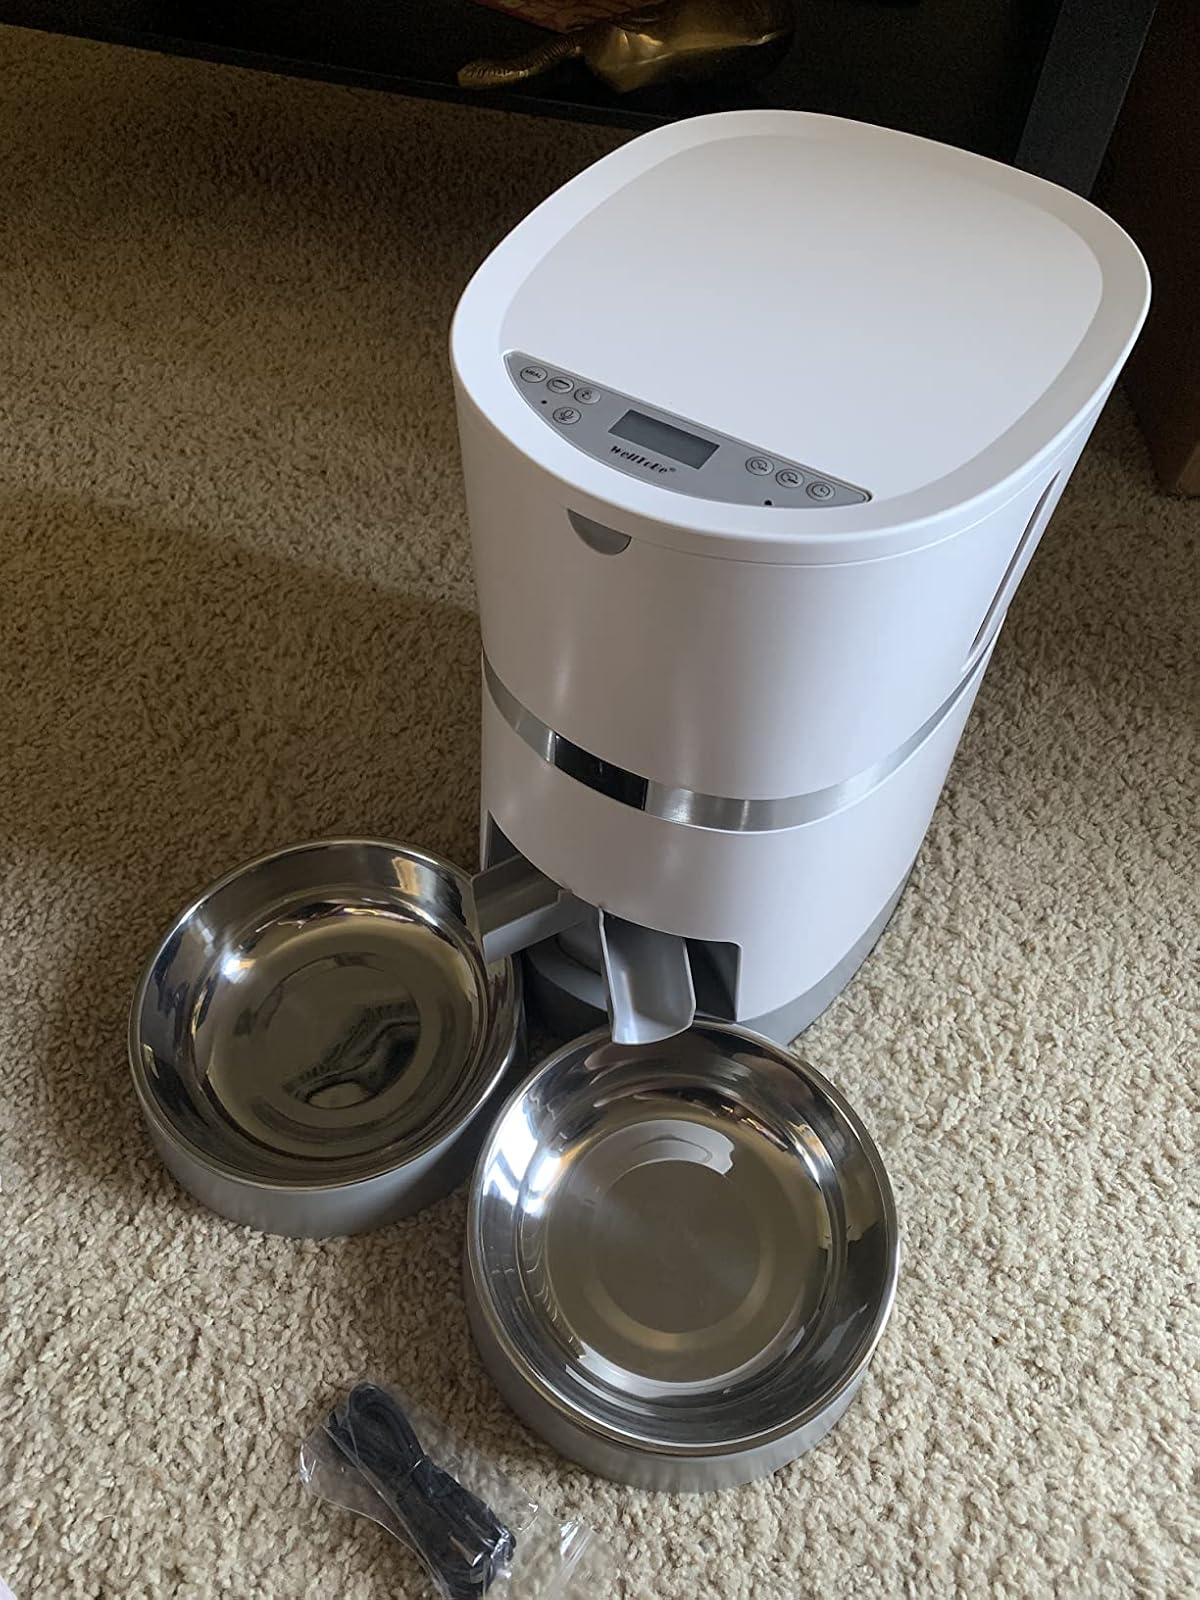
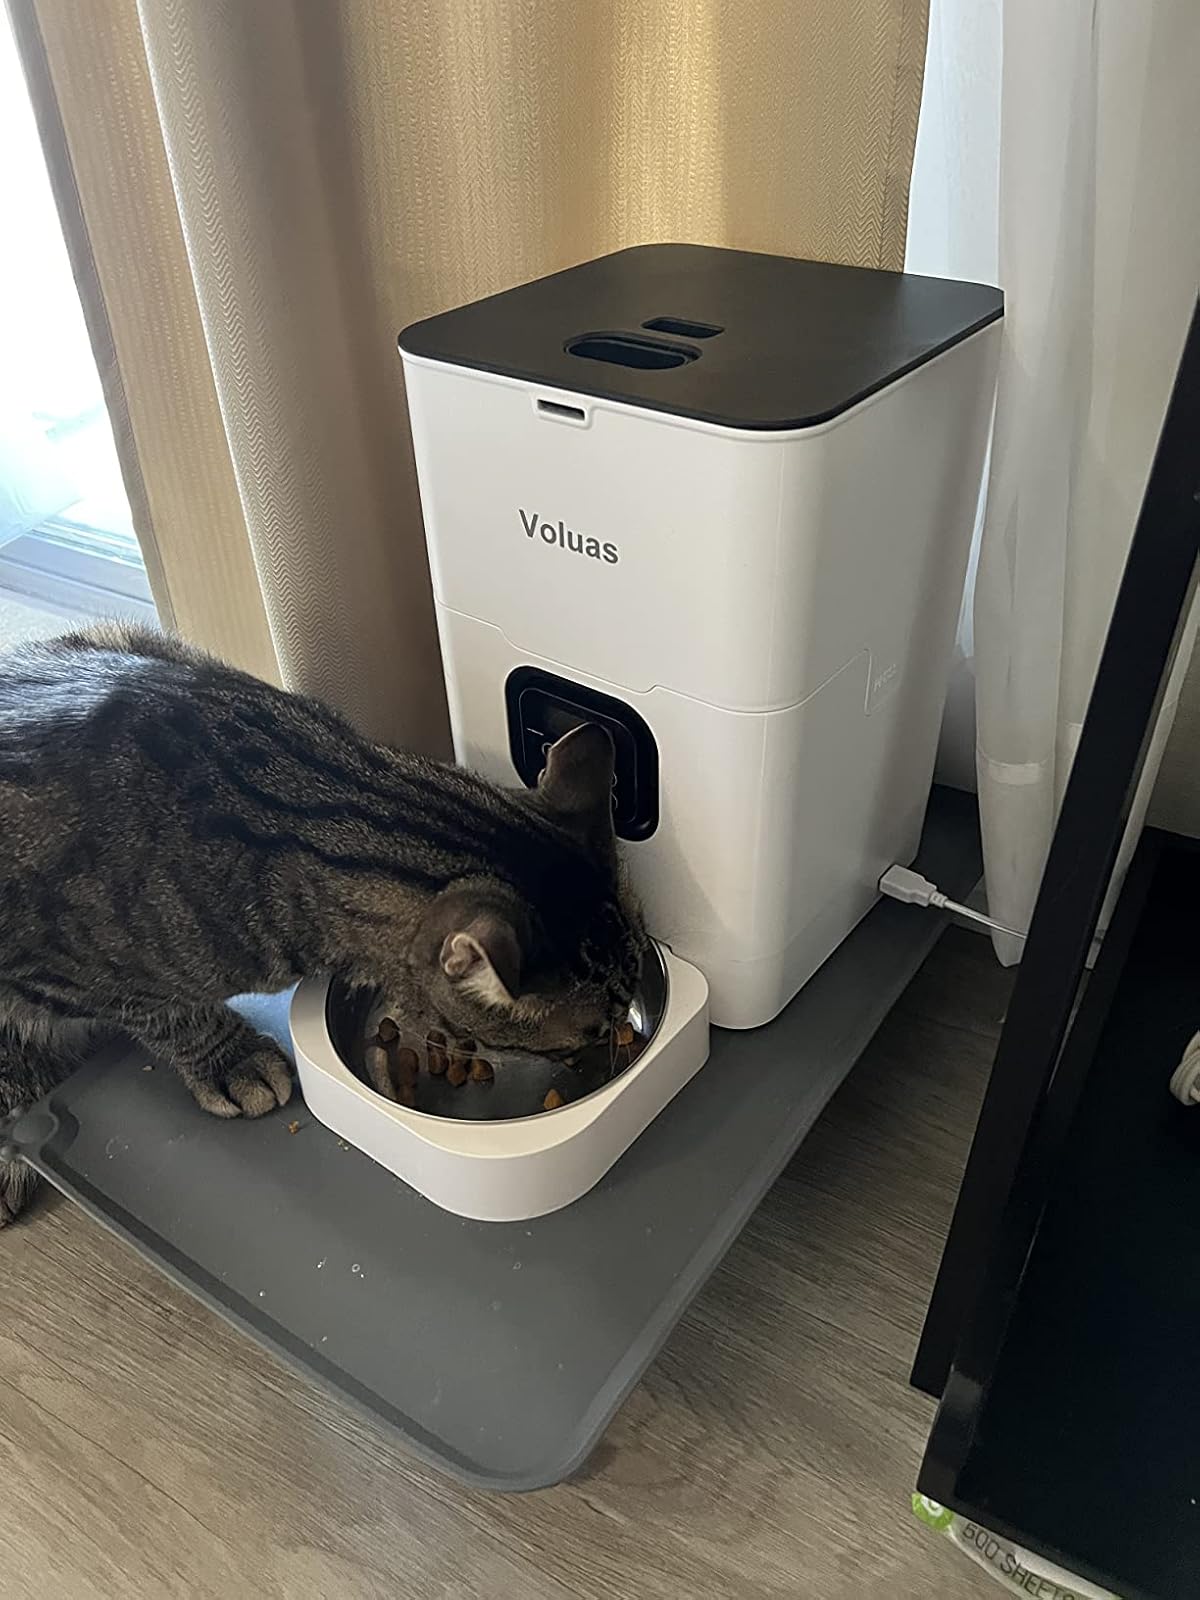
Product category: items_feeder
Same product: no